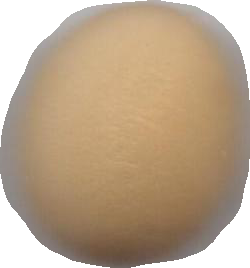
Variety: Grobogan